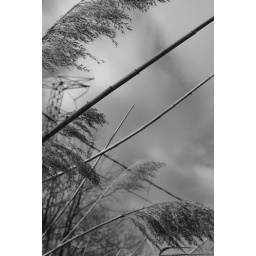
no edit. changed to black and white within camera